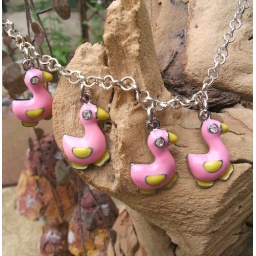
little pink duck necklace by temporalflux